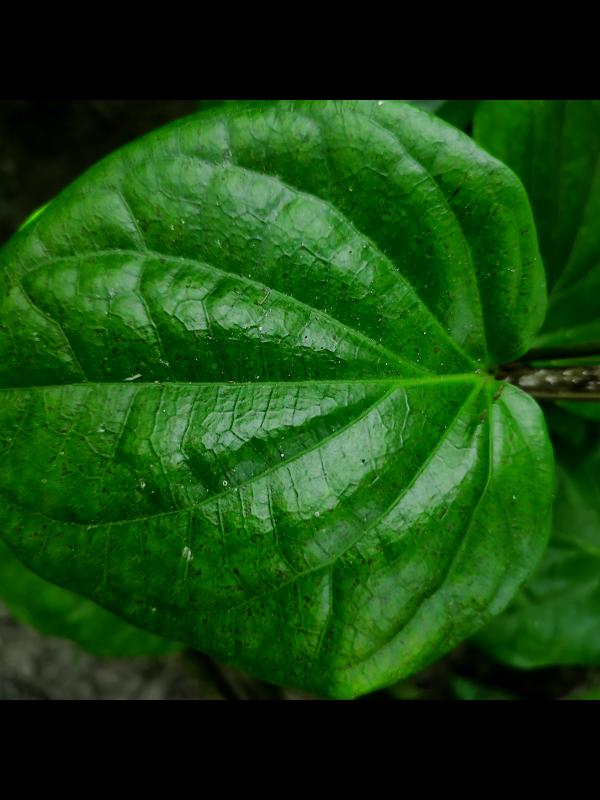
Label: Healthy_Leaf